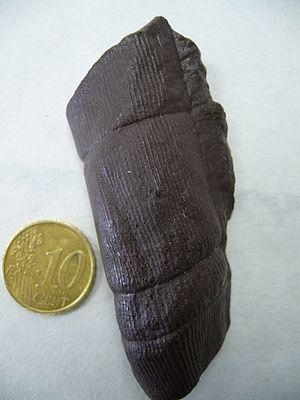
La paléobotanique est une branche de la paléontologie. Elle permet de retracer, grâce à l'étude des fossiles de végétaux, les grandes étapes de l'histoire évolutive des végétaux. La paléobotanique permet aussi de reconstituer des environnements anciens, et les paléopaysages. Elle est fondée sur l'analyse des structures végétales qui peuvent subir la fossilisation : feuilles, bois, écorces, pollens, fruits…